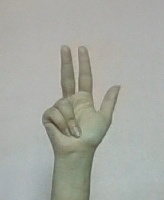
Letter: al